Pilning railway station

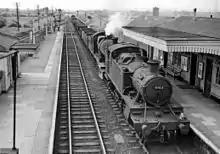
A 1955 photo showing the High Level station and its buildings. Here an eastbound coal train is being assisted up the hill by a banking locomotive.

Although the BSWUR made travel from Bristol to Wales easier, the change from train to ferry to train was inconvenient, and so plans to build a tunnel under the Severn were considered even before the railway opened. Parliamentary permission was gained in 1872, with construction beginning in 1873. GWR chairman Daniel Gooch and other directors visited Pilning in 1884 as part of an inspection tour of the works. The route to the tunnel diverged from the New Passage line east of Pilning, necessitating the building of a replacement station on the new line, approximately south of the original. The new station opened with the first passenger services through the tunnel on 1 December 1886. The New Passage branch, including the original station, was closed to passengers the same day, despite requests from local residents that a reduced service continue to operate. The route remained in goods use to allow trains to deliver coal to the Severn Tunnel pumping station, which was on a spur off the New Passage route.